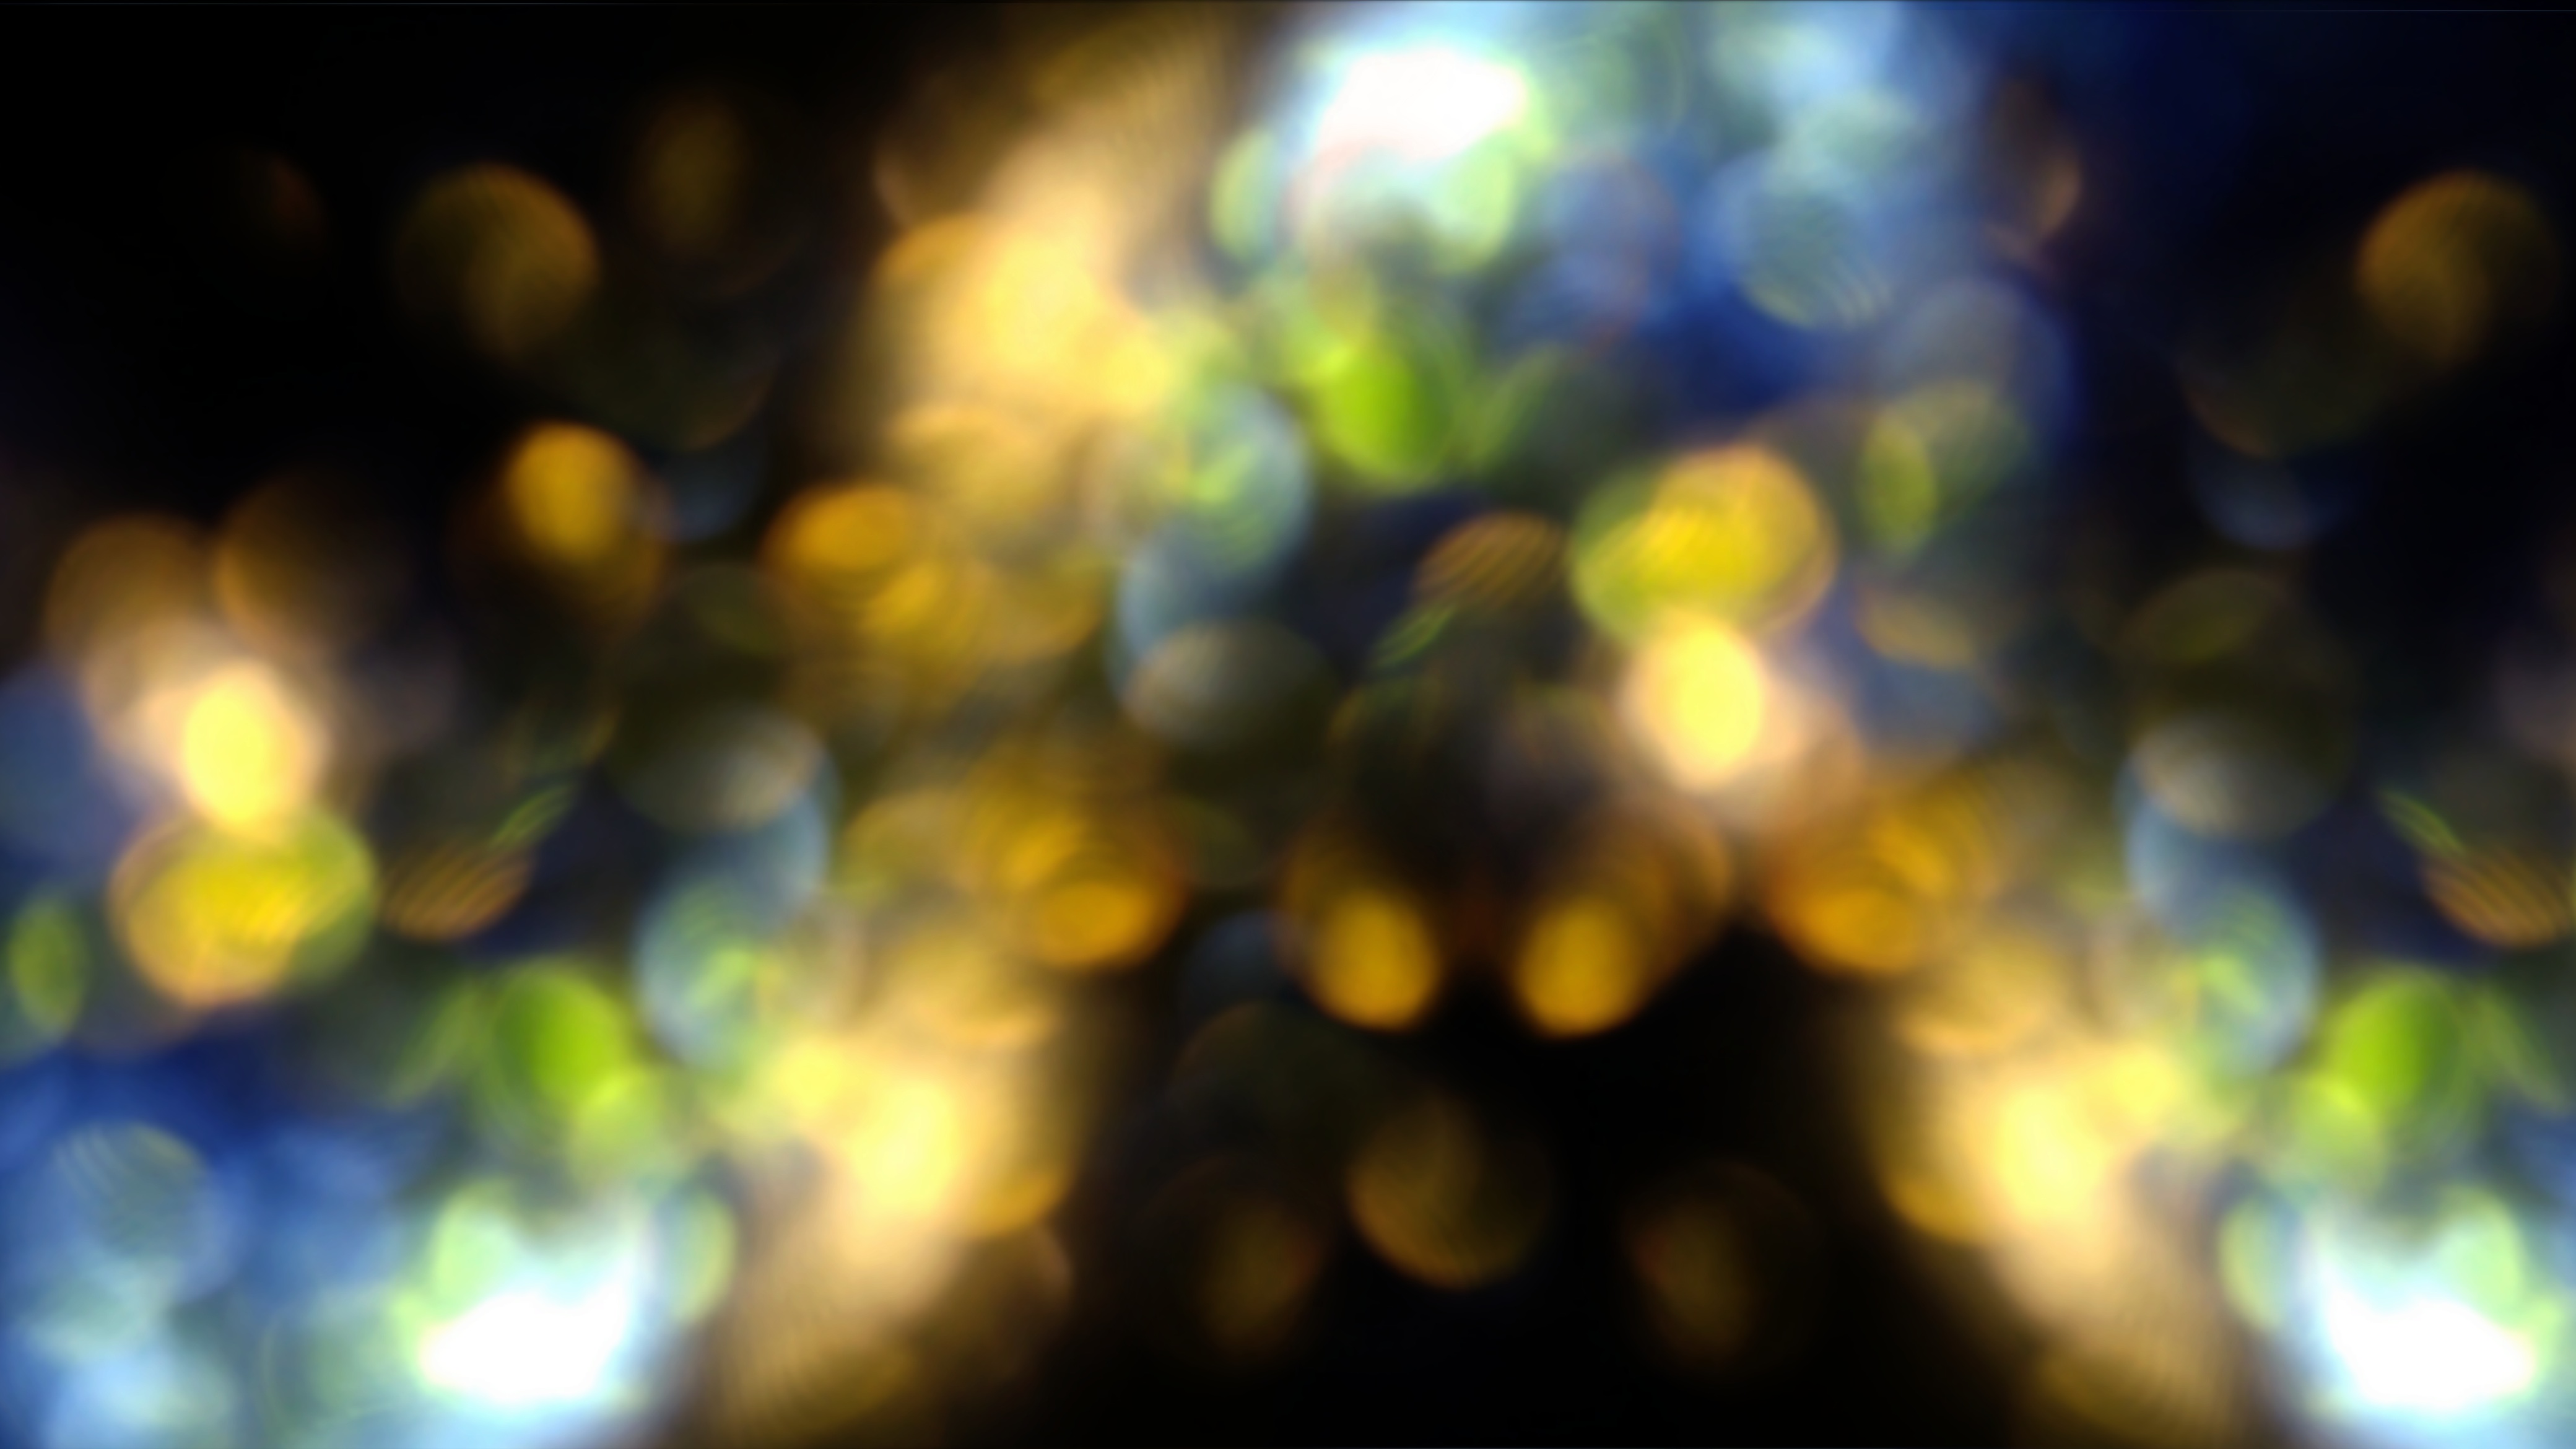
light, night, sunlight, flower, green, reflection, color, yellow, lighting, circle, lens flare, macro photography, computer wallpaper, fractal art